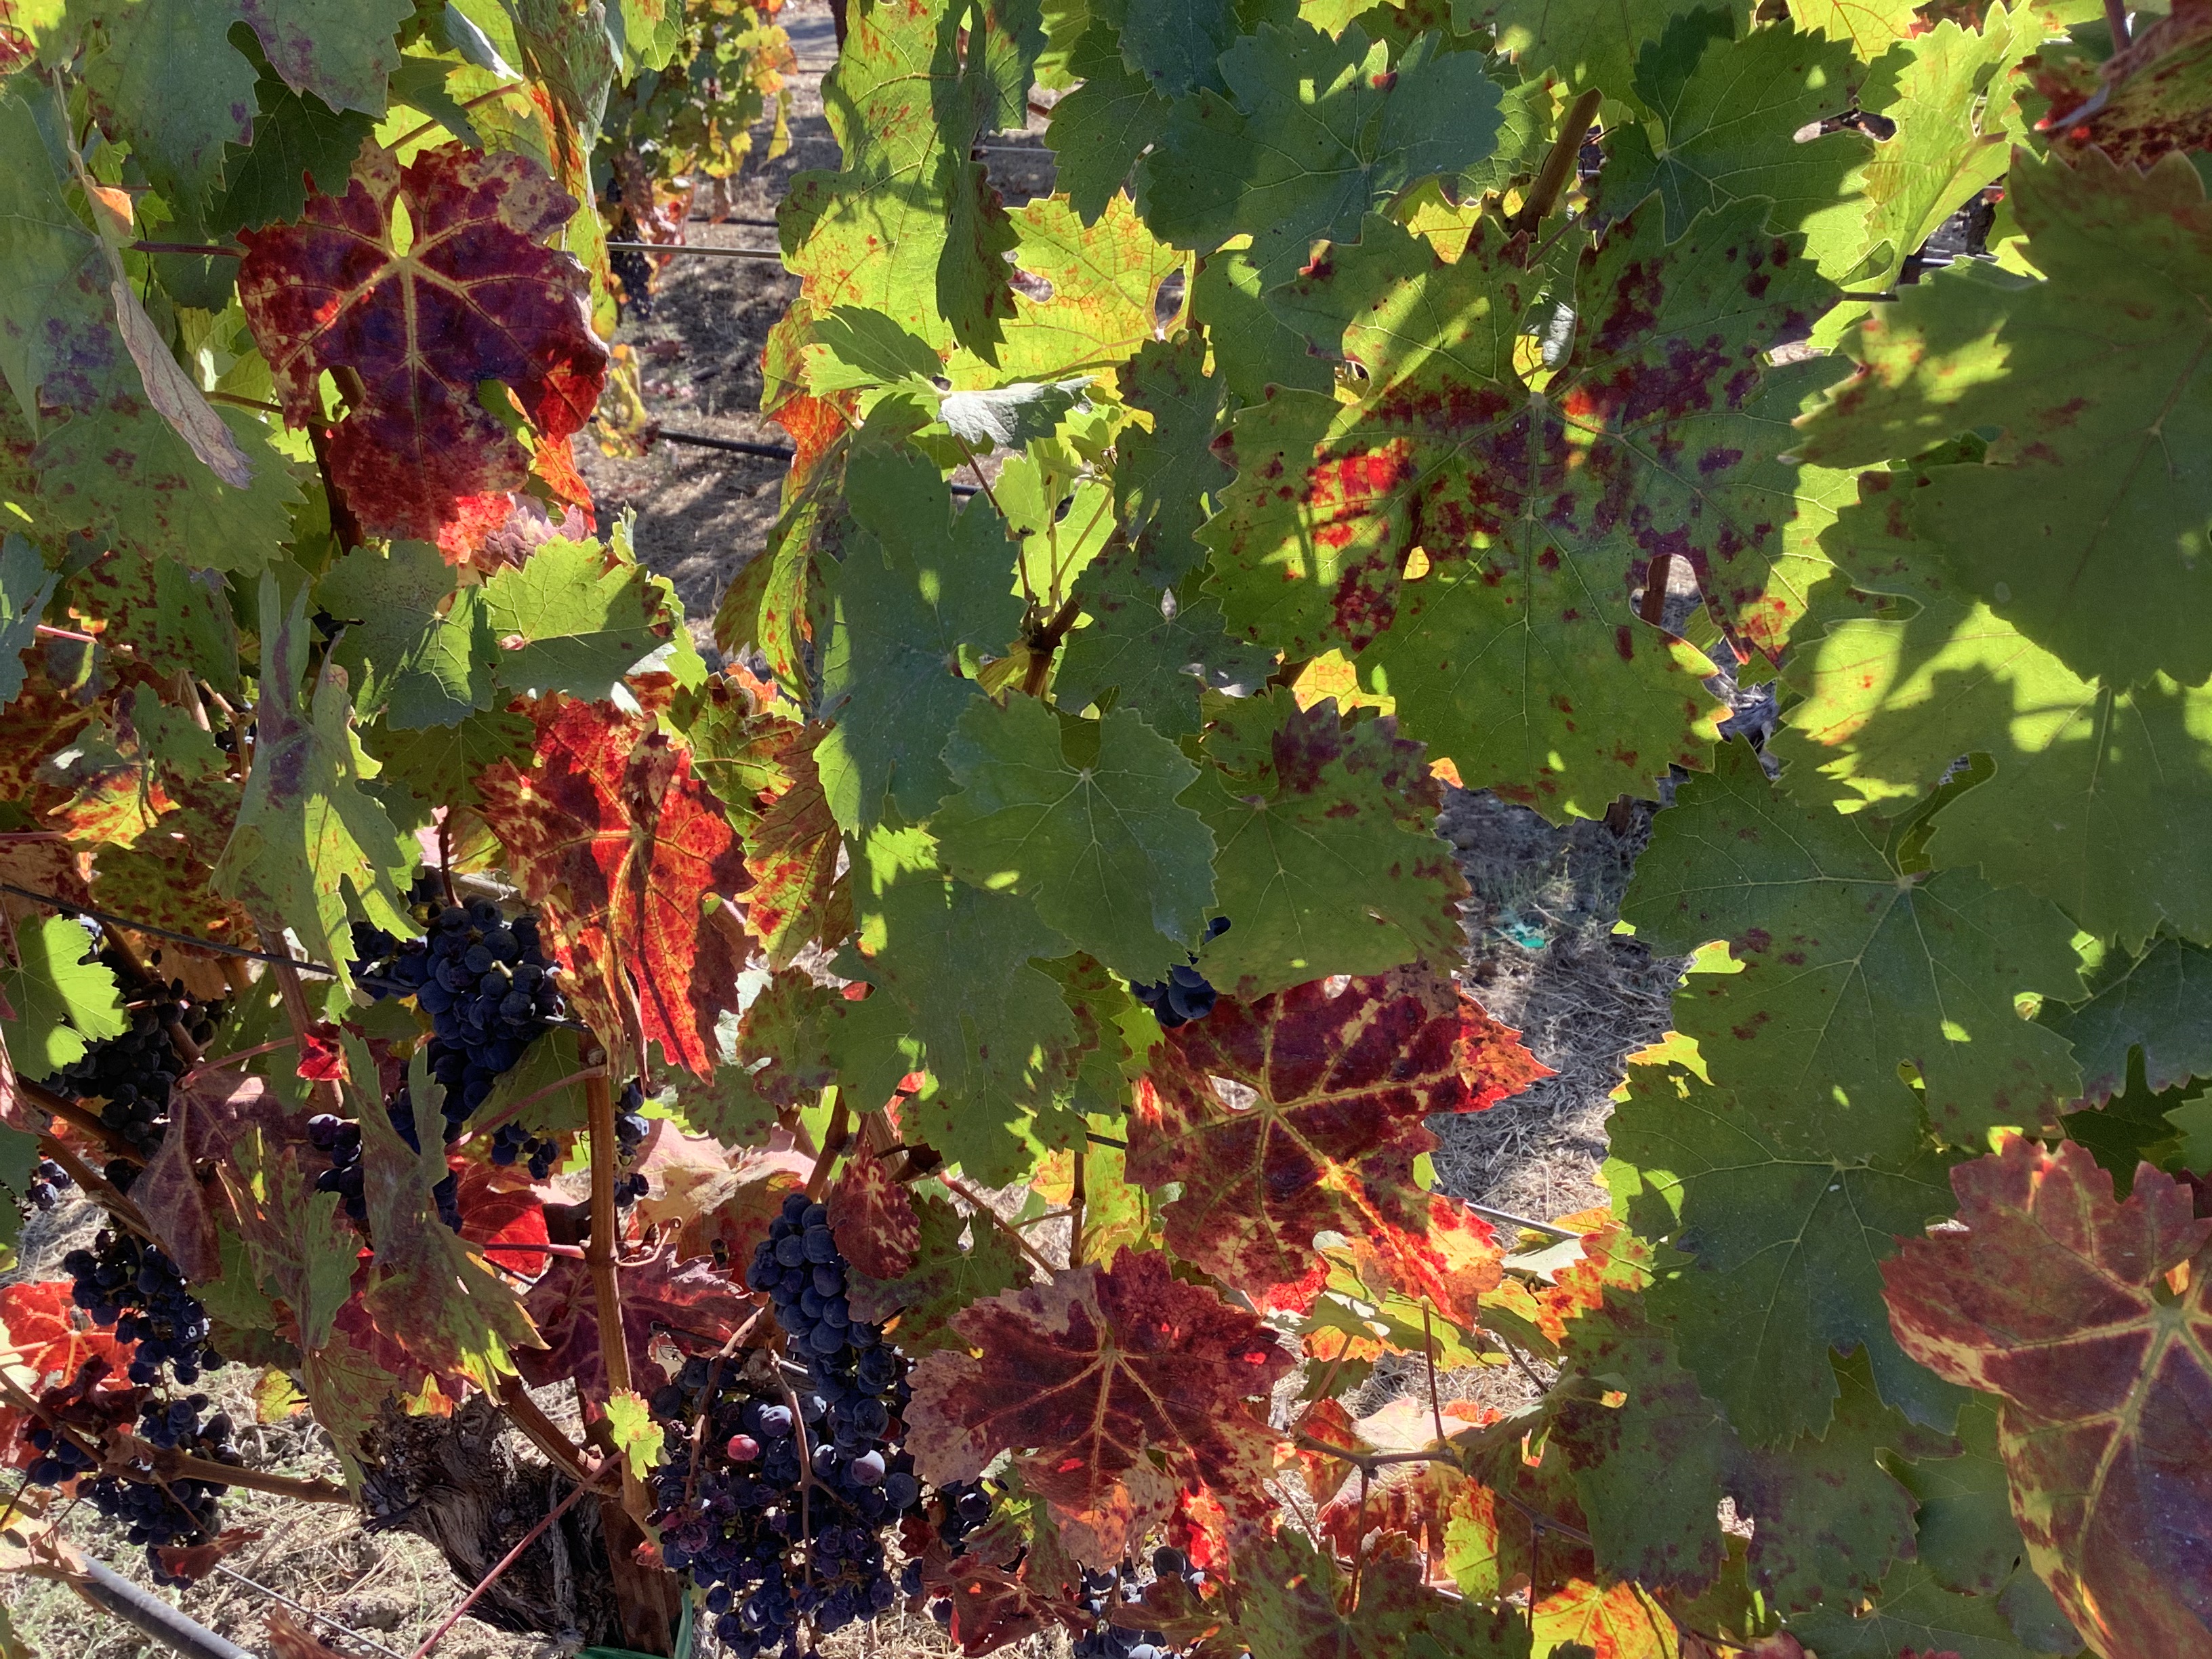
Label: Red Blotch